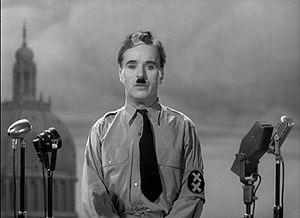
Le Dictateur est un film américain satirique réalisé par Charlie Chaplin en 1940, dont c'est le premier film parlant.